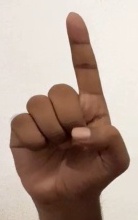
ASL sign: D